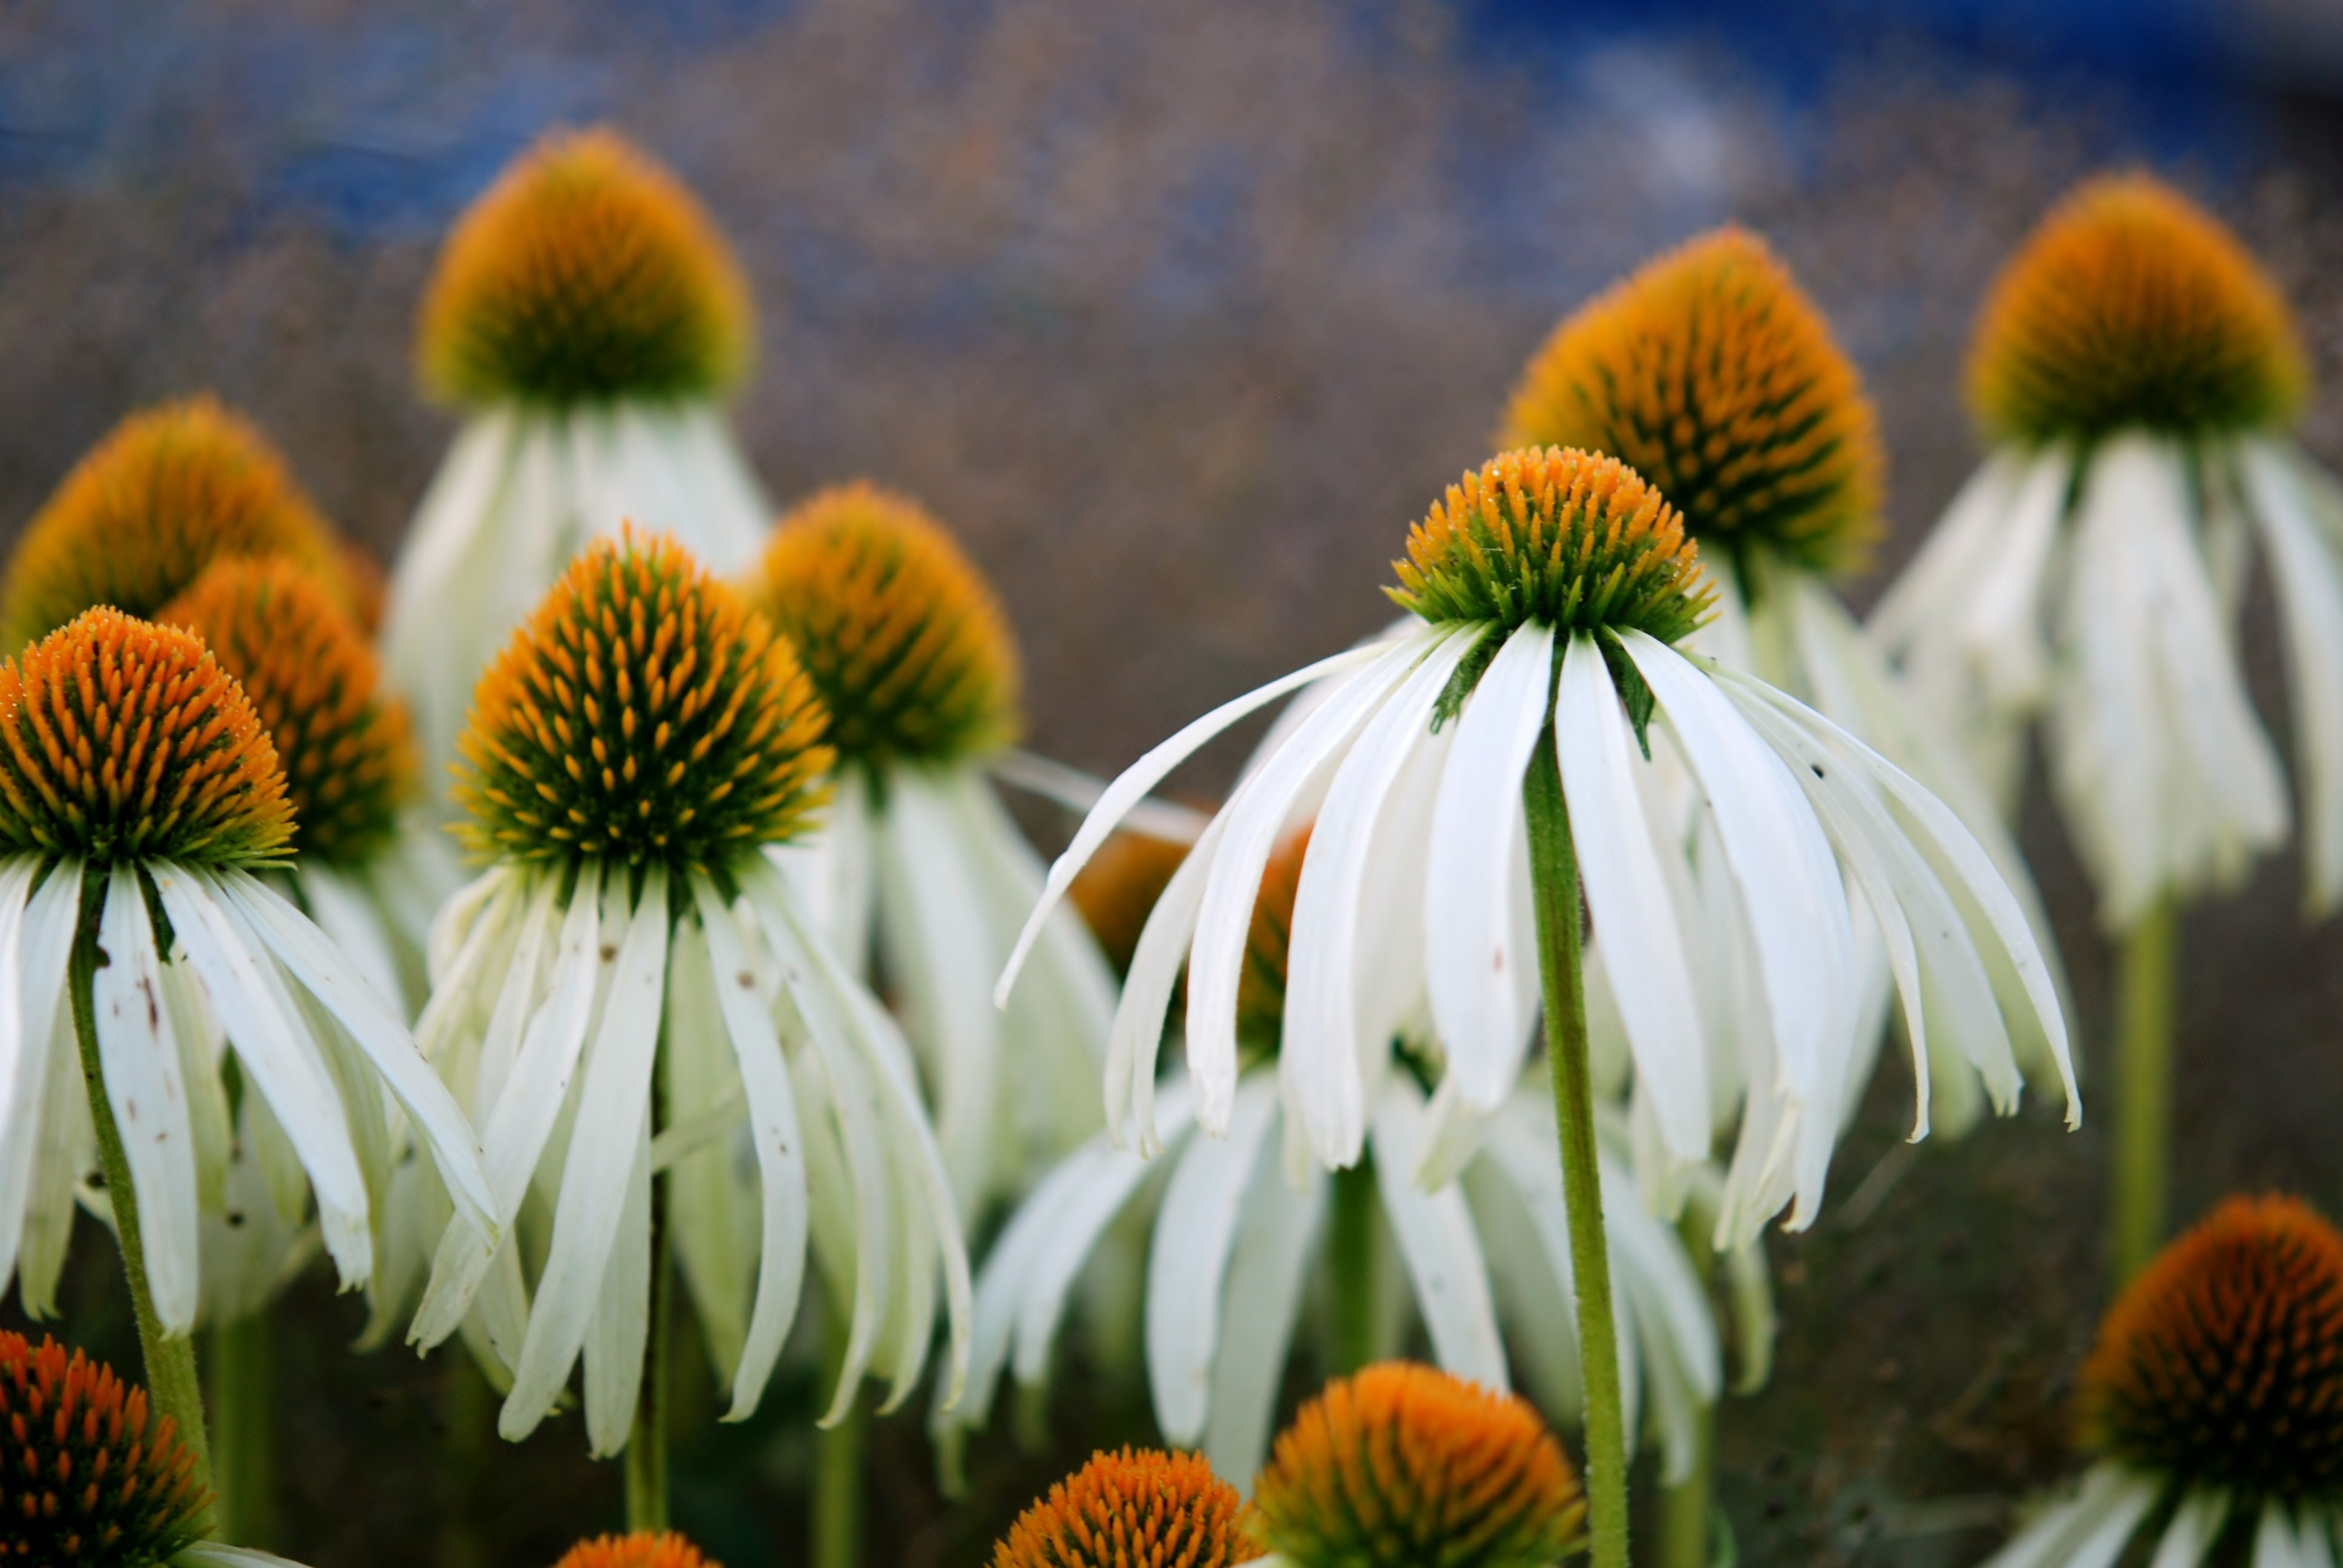
nature, blossom, plant, white, field, flower, petal, bloom, floral, daisy, spring, macro, botany, blooming, flora, wildflower, close up, coneflower, macro photography, flowering plant, daisy family, plant stem, land plant